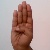
The image shows a hand gesture representing the letter 'B' in Indian Sign Language.